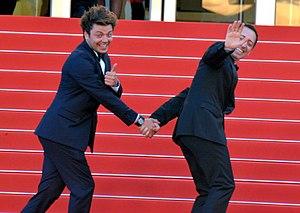
Kev Adams et Gad Elmaleh au festival de Cannes
Gad Elmaleh, né le 19 avril 1971 à Casablanca, au Maroc, est un humoriste, acteur et réalisateur maroco-franco-canadien.
Kev Adams, de son vrai nom Kevin Smadja, né le 1ᵉʳ juillet 1991 dans le 16ᵉ arrondissement de Paris, est un humoriste et acteur français.